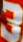
Number: 3